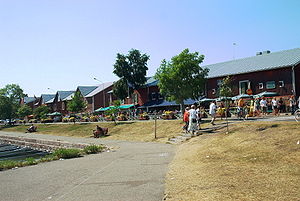
Hangö / Begivenheder
Restaurenter ved marinaen i Rangö
Hangö er en tosproget havneby på Finlands sydkyst, 130 km vest for Helsinki. Befolkningstallet var på 9.905 ved udgangen af 2004, og heraf var flertallet finsktalende, mens et mindretal på 44,3% var svensktalende.